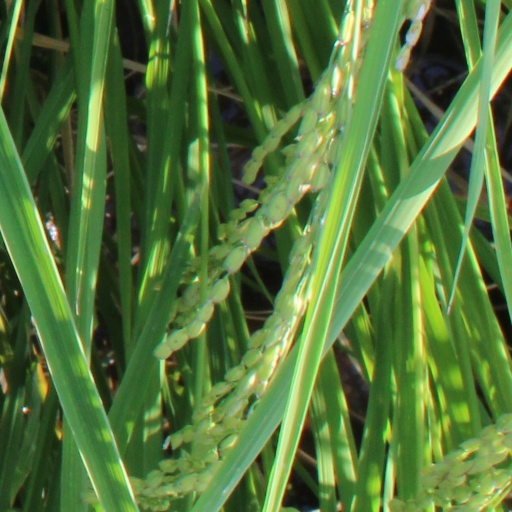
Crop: rice